Louise Bachofen-Burckhardt

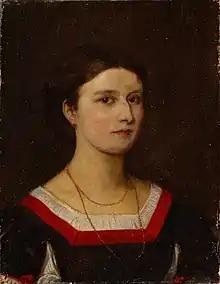
Portrait of Louise Bachofen-Burckhardt, 1865, by Ernst Stückelberg

Louise Elisabeth Bachofen-Burckhardt (October 8, 1845 – February 21, 1920) was a Swiss philanthropist. She is known for her art collection that she bequeathed to the Kunstmuseum Basel in Switzerland.